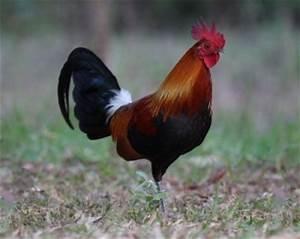
chicken